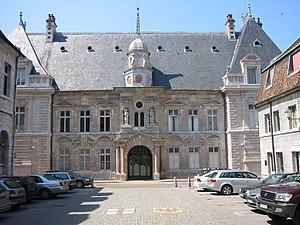
La cour d'appel de Besançon en Franche-Comté, connaît les affaires venant des tribunaux de sa région qui s'étend sur les départements du Doubs, du Jura, de la Haute-Saône et du Territoire de Belfort.
L'Église évangélique missionnaire de Besançon est une église évangélique fondée en France en 1963 par Aldo Benzi à Besançon, et principalement connue pour son activité missionnaire. L'Église, d'obédience principalement pentecôtiste et mennonite, entretient des rapports avec la Fédération protestante de France, bien que de nombreuses controverses et polémiques sur ses méthodes de financement et de culte l'aient parfois désignée comme une secte. Alors que deux rapports de commissions parlementaires et plusieurs associations considèrent le mouvement comme tel, les milieux protestants et universitaires l'analysent comme un groupe religieux classique bien que plus fervent.